Fauna and Flora International

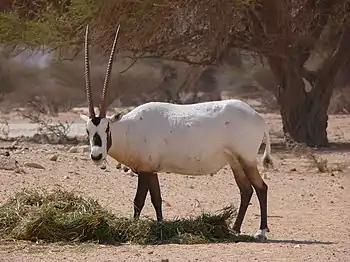
FFI's logo and the name of its academic journal refer to the Arabian oryx ("Oryx leucoryx"), in reference to successful reintroduction campaigns led by the society.

The society also pioneered the practice of captive breeding and species reintroduction. In response to the extinction of the Arabian oryx, Operation Oryx in collaboration with Phoenix Zoo during the 1960s and with follow-up during subsequent decades successfully re-established wild populations in Oman, Jordan and Saudi Arabia. The practice of captive breeding and release first pioneered during Operation Oryx are now widely used in conservation initiatives.